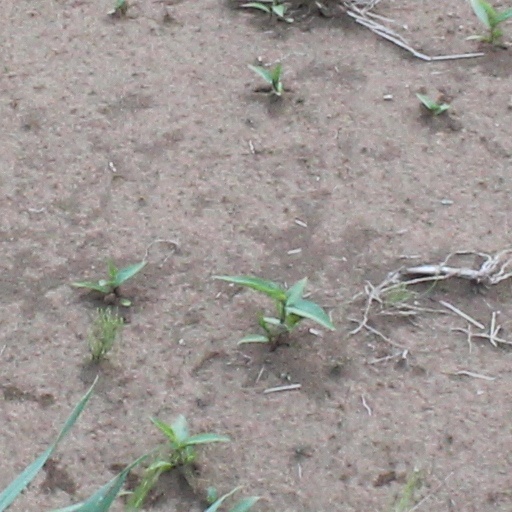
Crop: wheat